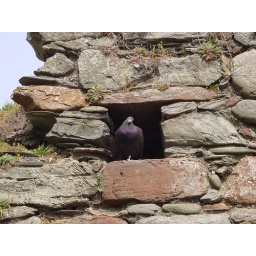
A feathered rat shelters from the weather in the castle walls